Coastal erosion in Yorkshire

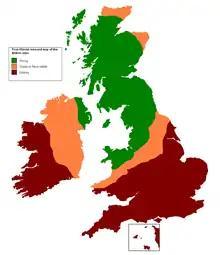
Post-glacial rebound in British Isles

A 2002 study suggested that the sea-level rise at the Yorkshire coast could be anywhere between and by 2080. However, a process known as isostatic adjustment, means that when the ice sheets melt, the top half of the United Kingdom will raise up, and the southern tilt down. As a result, there will be fewer areas at risk in far north of North Yorkshire than in the East Riding of Yorkshire. The line of demarcation between the stable lands and those rising is said to run along the Tees Valley.